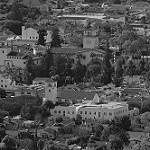
Label: B & W